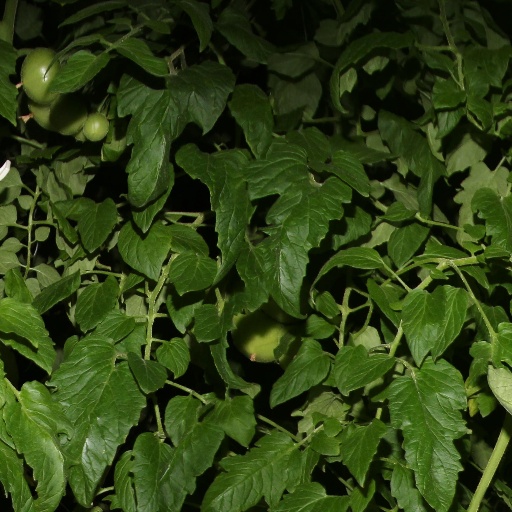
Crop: tomato